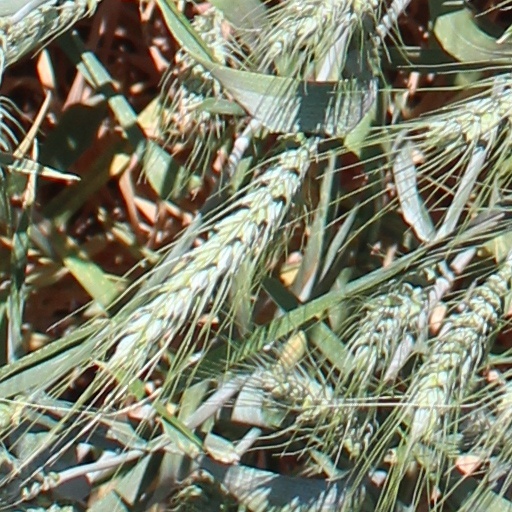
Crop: wheat